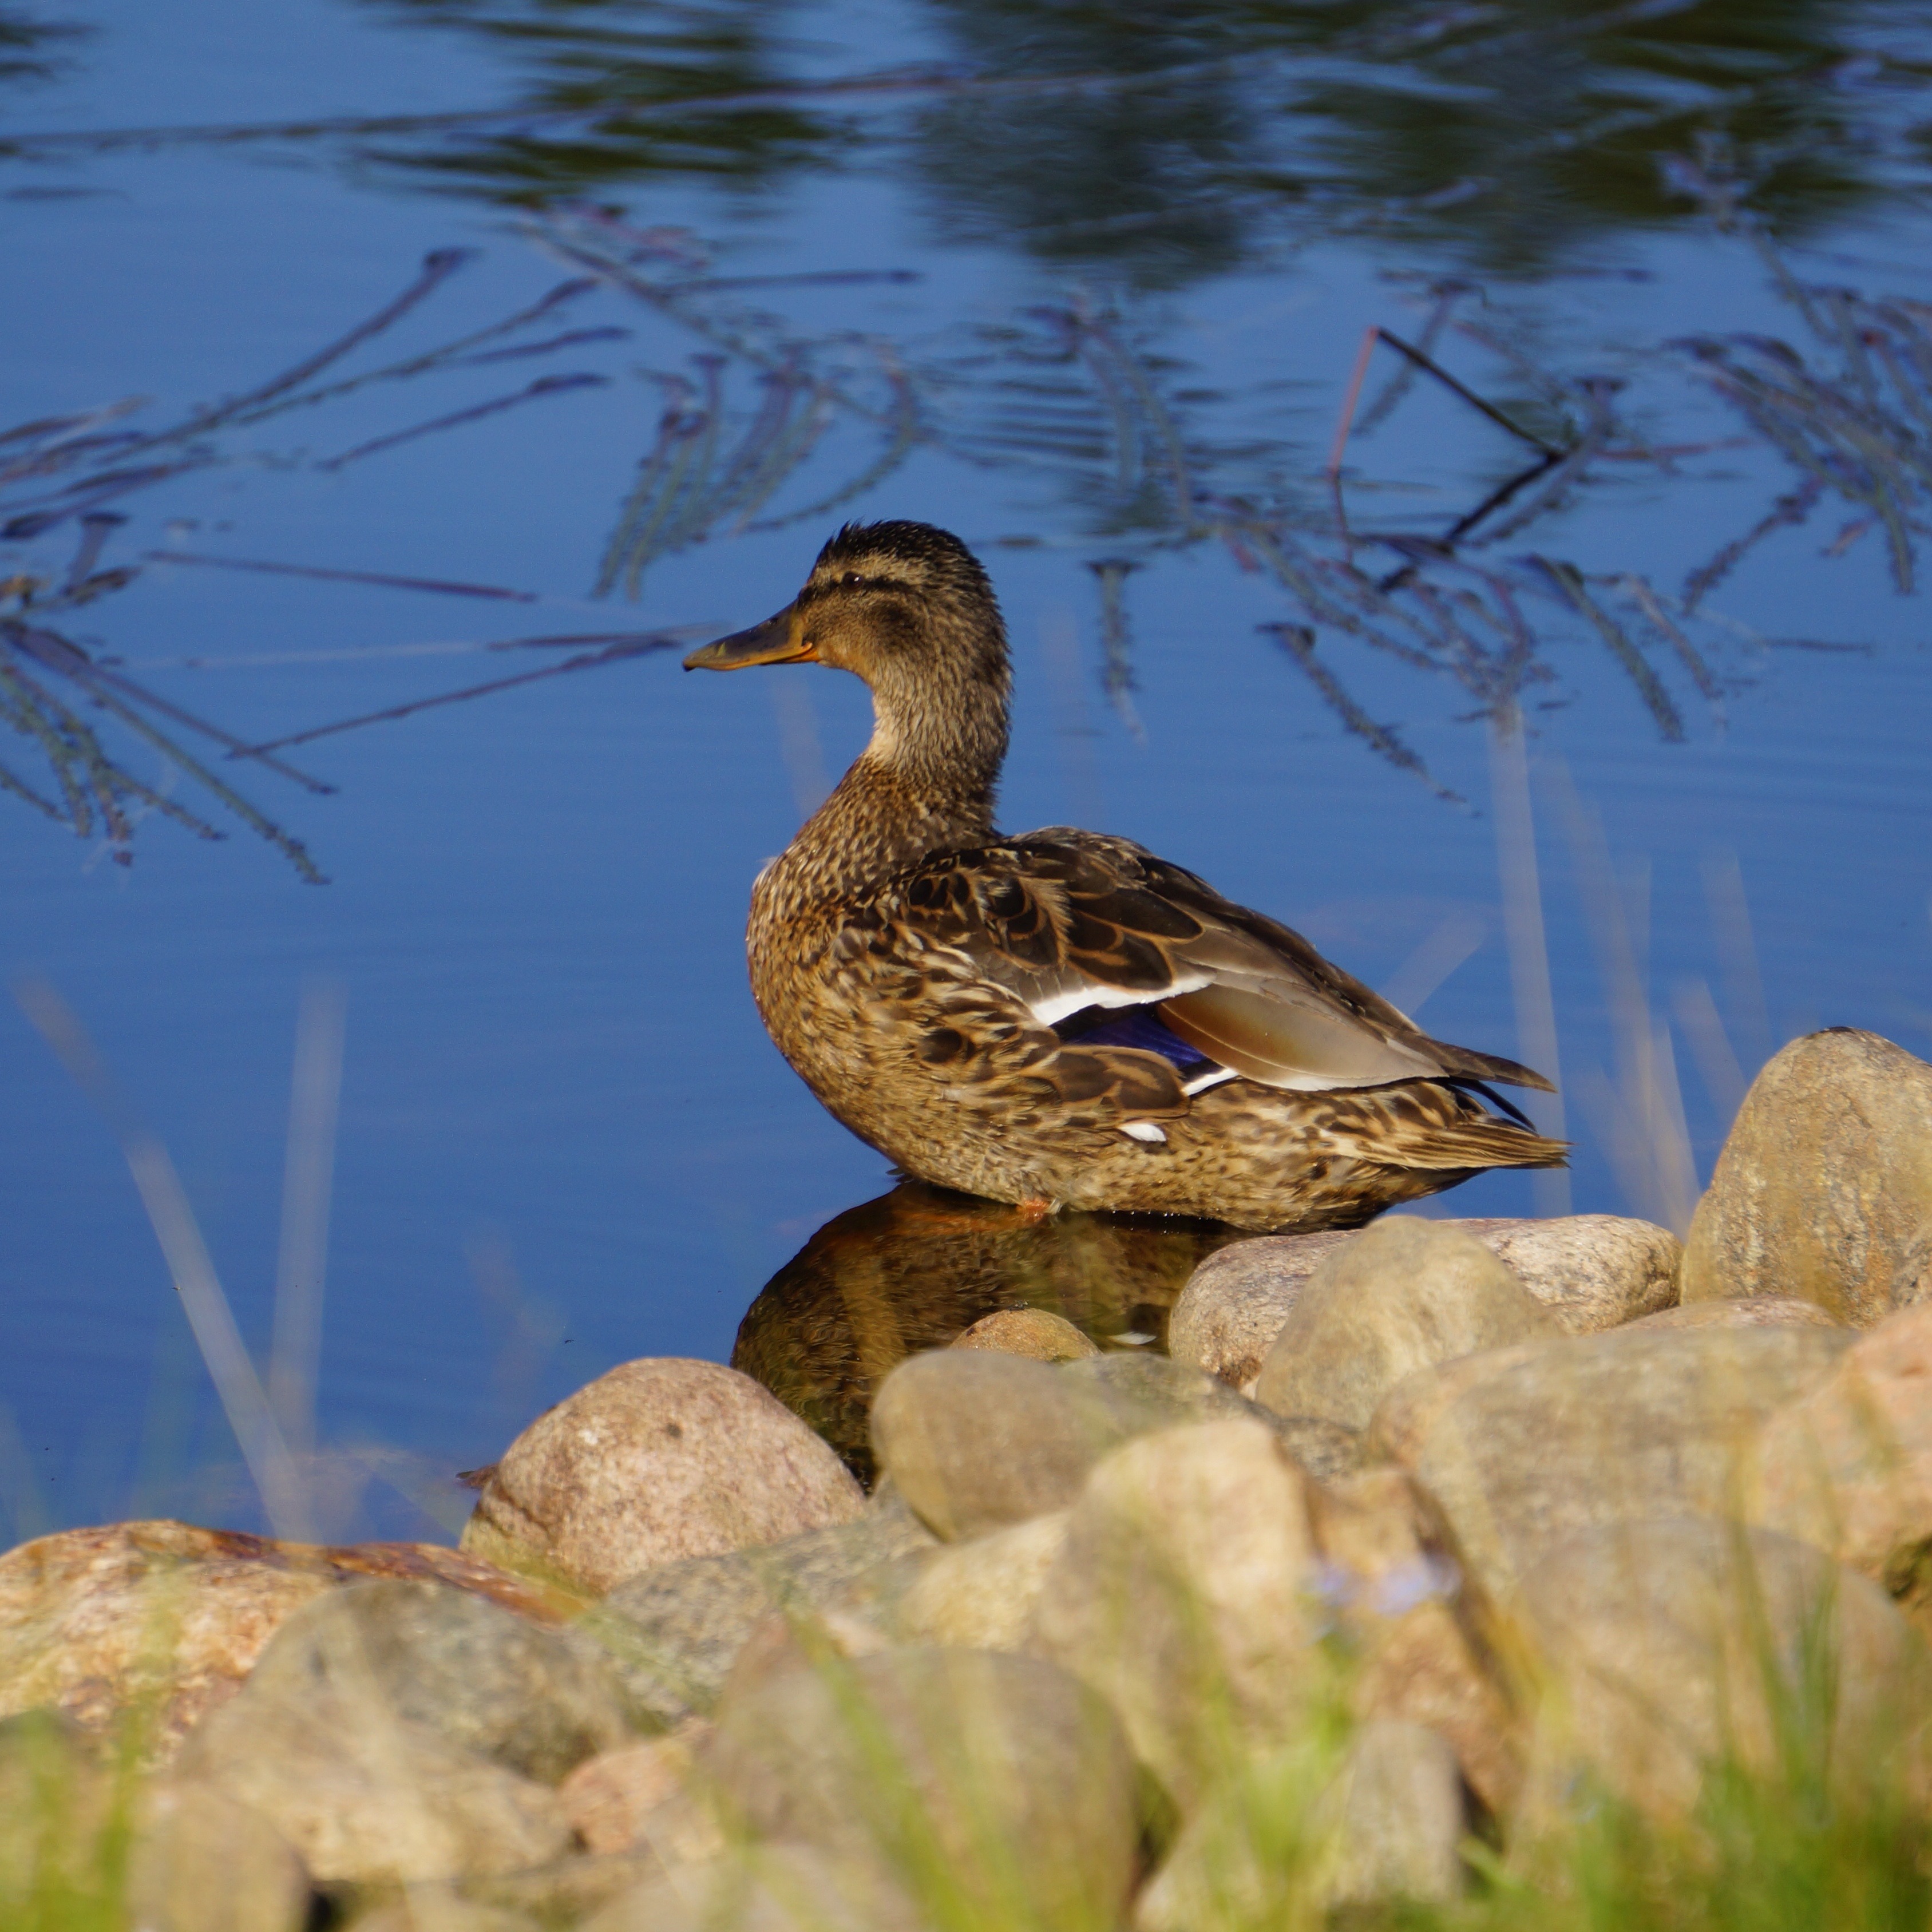
water, nature, bird, wildlife, reflection, beak, fauna, duck, vertebrate, waterfowl, water bird, mallard, ducks geese and swans, brown bird